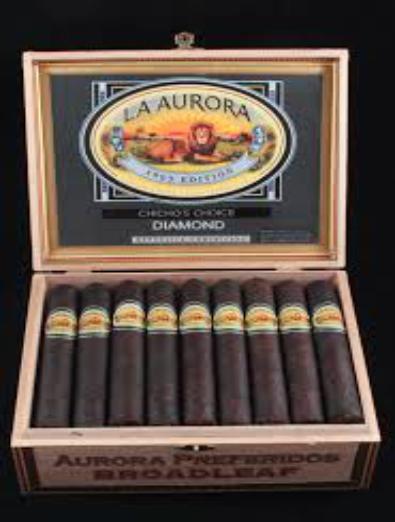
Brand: La Aurora
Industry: Necessities